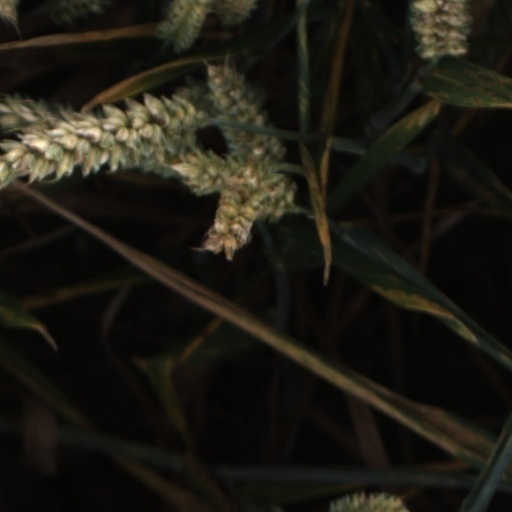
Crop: wheat